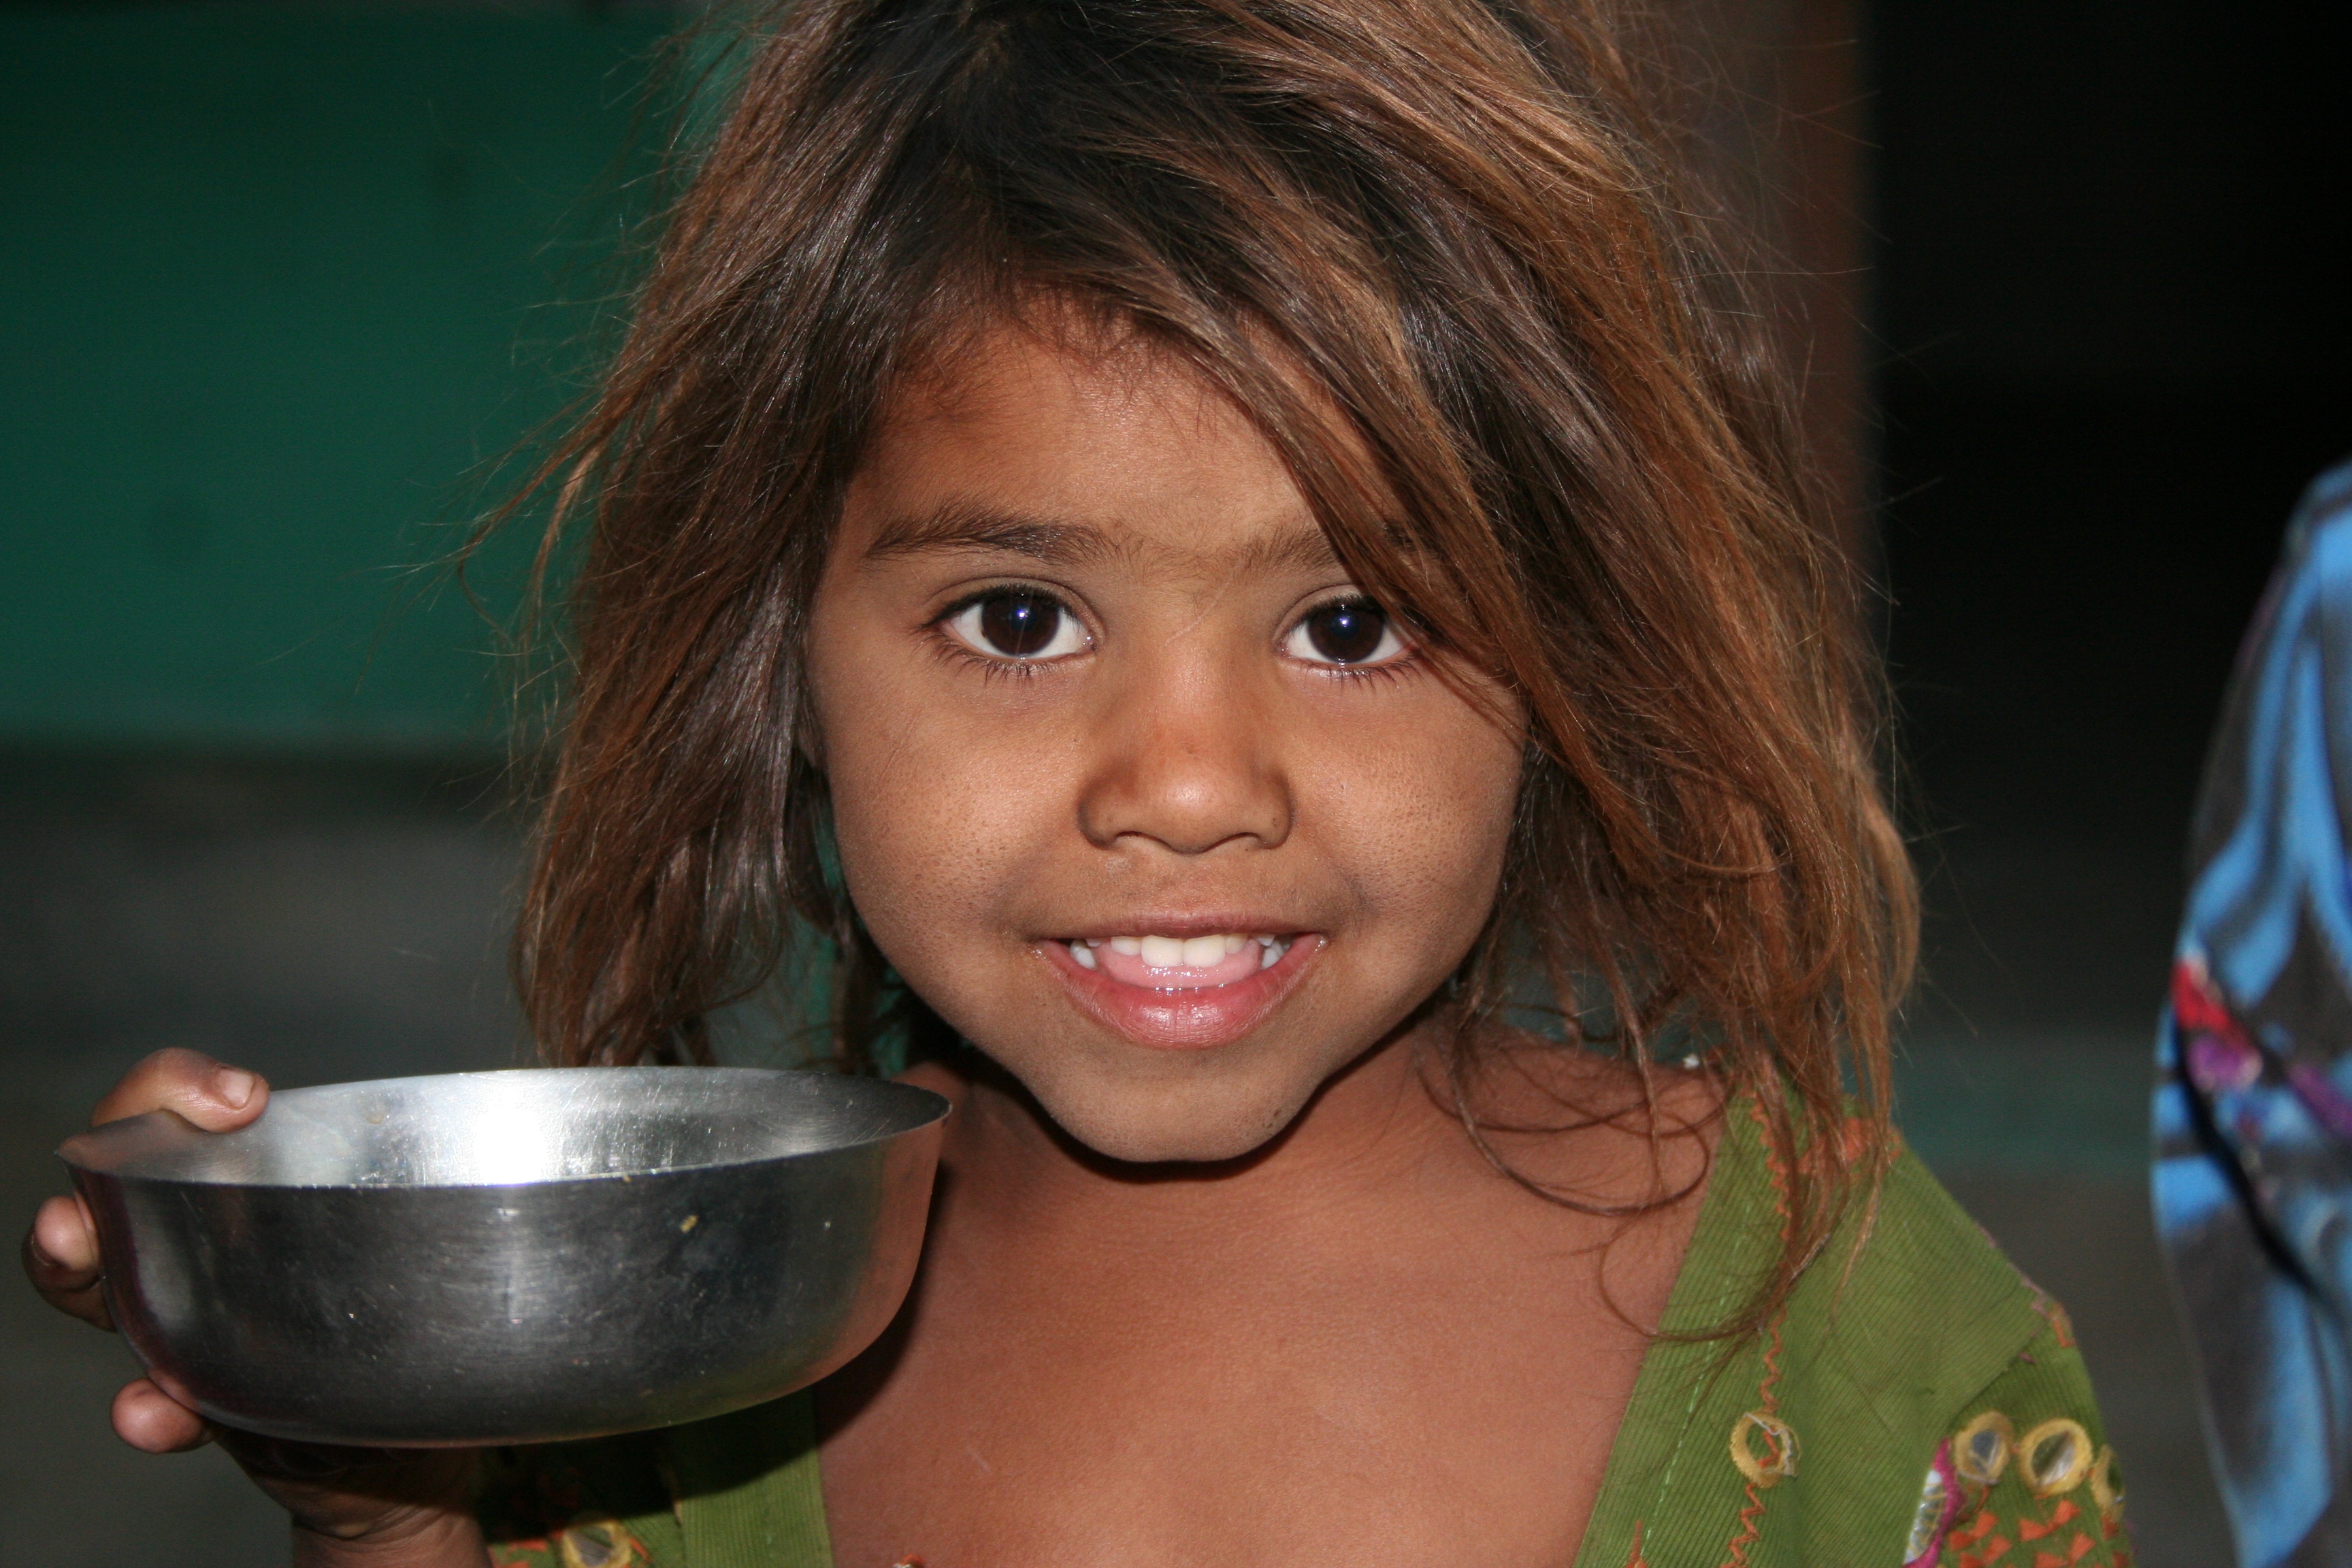
person, girl, woman, hair, travel, portrait, child, lady, facial expression, hairstyle, smile, face, nose, eye, head, look, skin, beauty, rajasthan